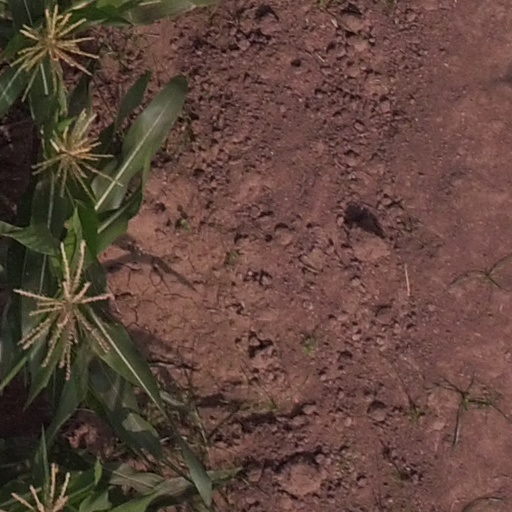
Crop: maize; corn